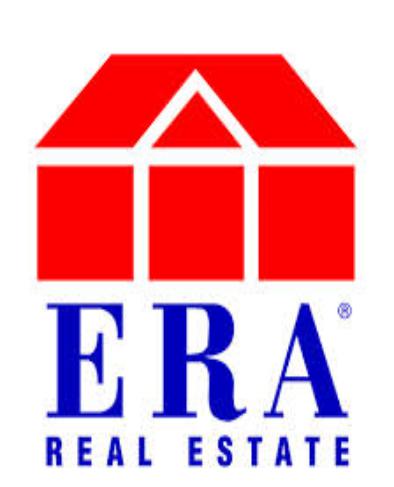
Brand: Era
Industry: Clothes